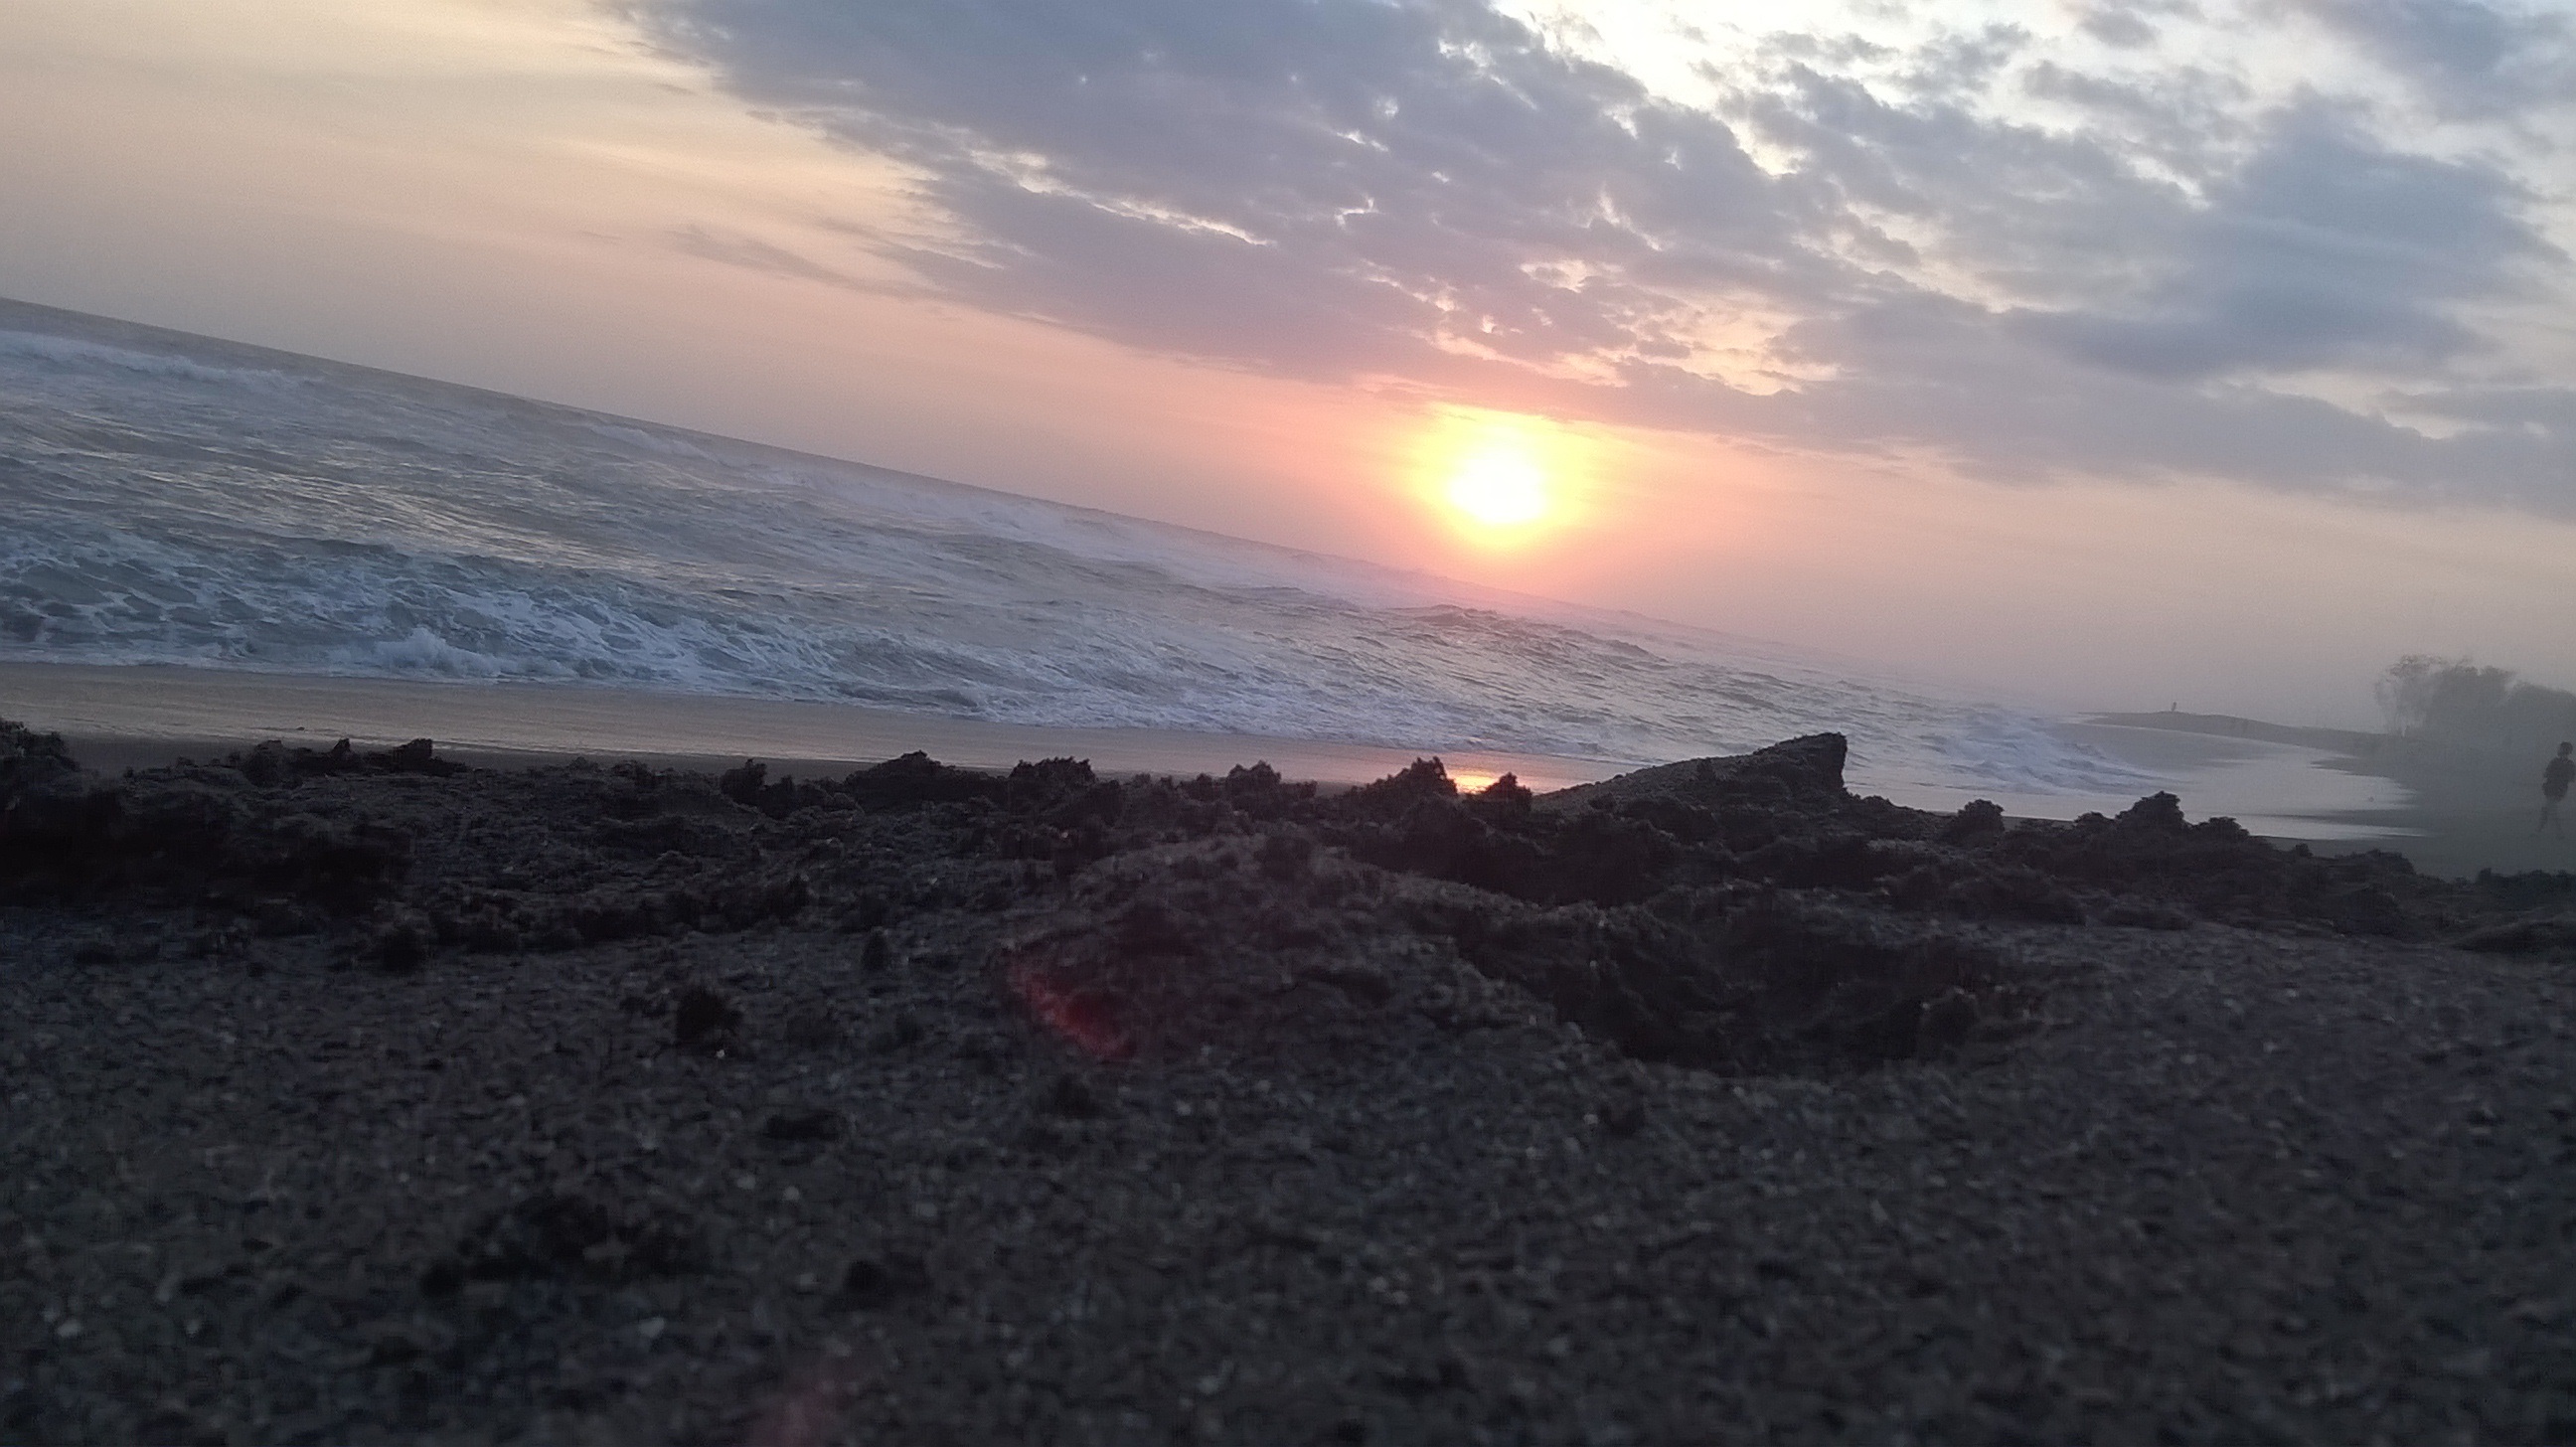
beach, sea, coast, ocean, horizon, mountain, cloud, sun, sunrise, sunset, sunlight, morning, shore, wave, dawn, dusk, evening, cape, afterglow